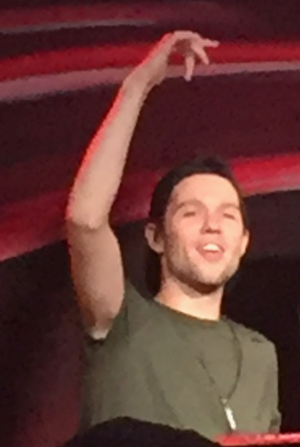
Atmozfears, de son vrai nom Tim van de Stadt, est un producteur et disc jockey de musique hardstyle néerlandais. Atmozfears est à l'origine initié en 2008 comme trio par Tim van de Stadt, Michael Jessen, et Kevin Keiser. Tim van de Stadt est sous contrat avec le label Scantraxx depuis 2012. Il est connu avec ses talents de production de la mélodie pure euphorique mais aussi connu avec une transition progressive vers un autre genre musical nommément le Rawphoric depuis fin 2018.